Freezepop

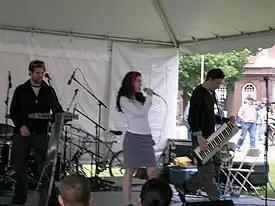

In addition to Freezepop, Kasson, who had previously been in fellow Boston band Splashdown, still records as a solo artist Symbion Project. Drinkwater is also a member of the bands Lifestyle and Karacter, and worked with the band Polystar on their debut album. Enthusiasm appears on the song "Boom Box Chic" by Los Angeles-based LeMans Electro.